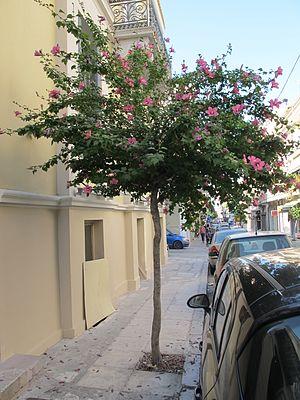
Hibiscus syriacus en arbuste
Hibiscus syriacus est une espèce d'arbustes du genre Hibiscus et de la famille des Malvacées, originaire des régions tempérées d'Extrême-Orient, très largement cultivée comme plante ornementale dans les jardins.